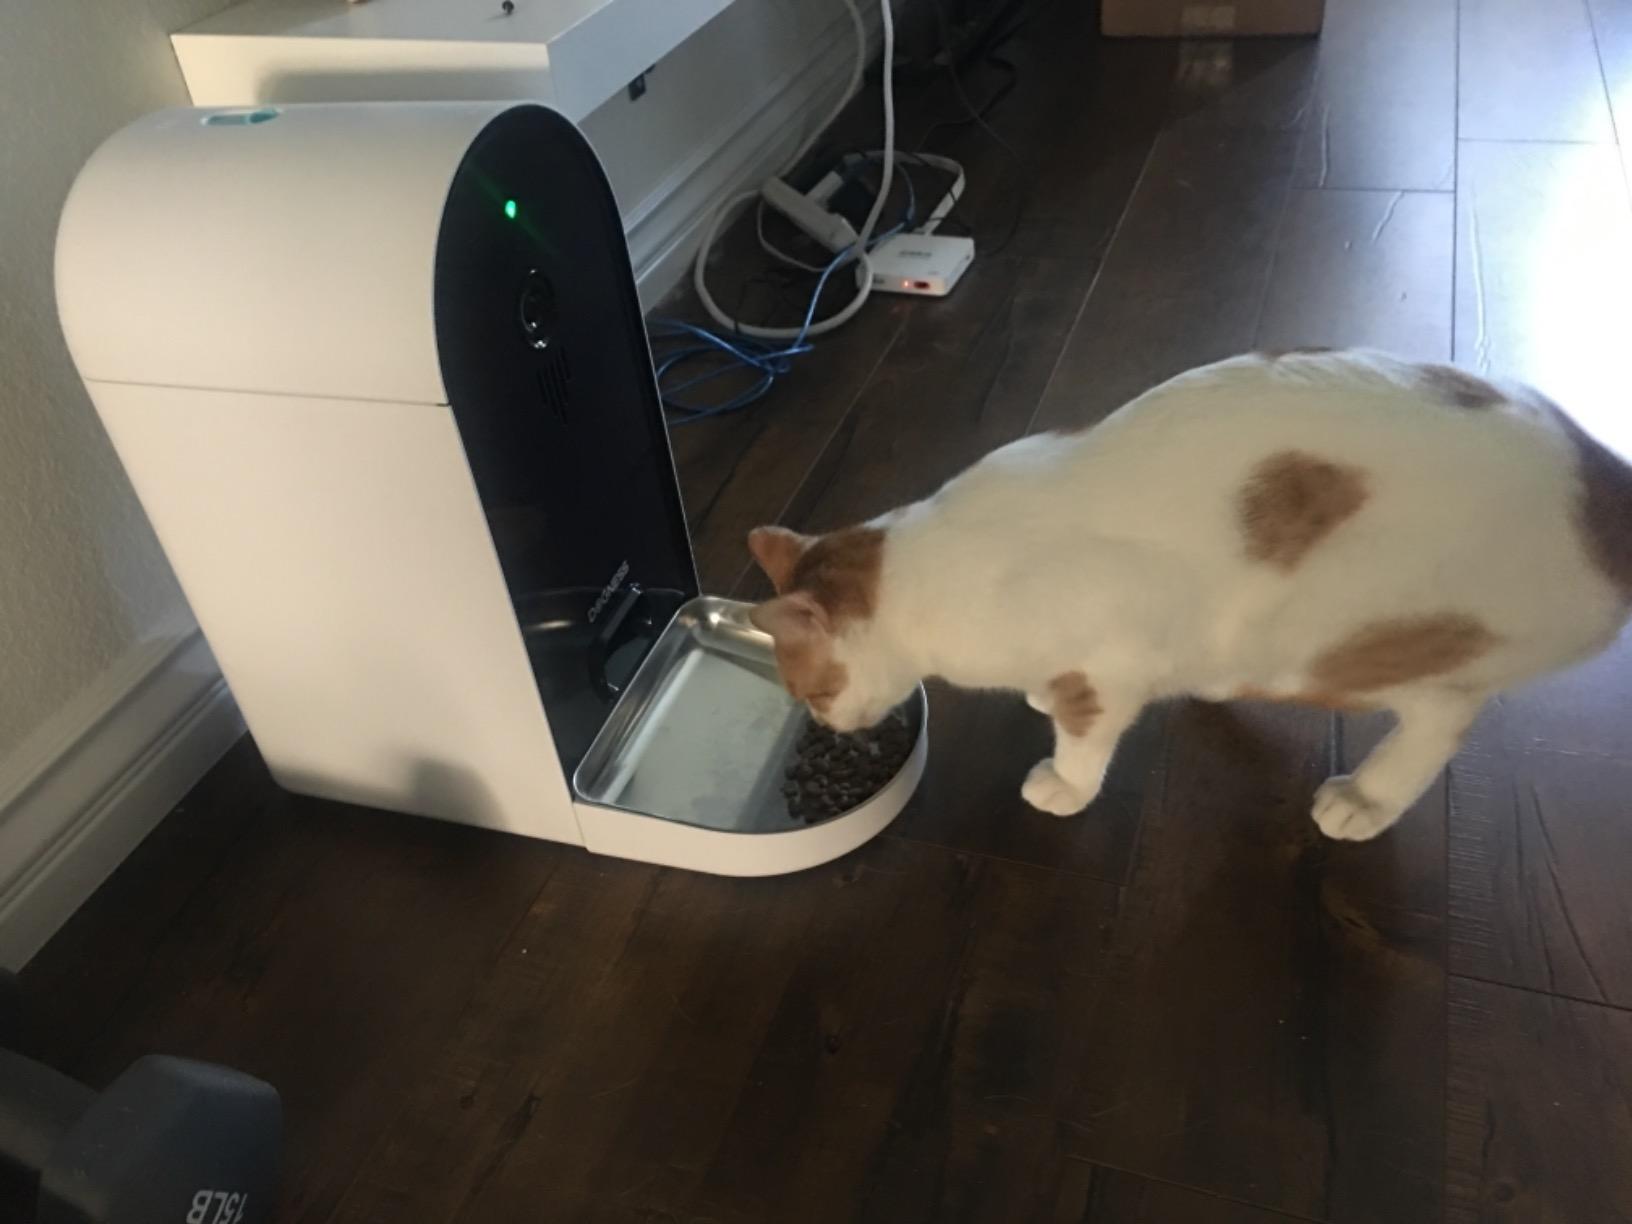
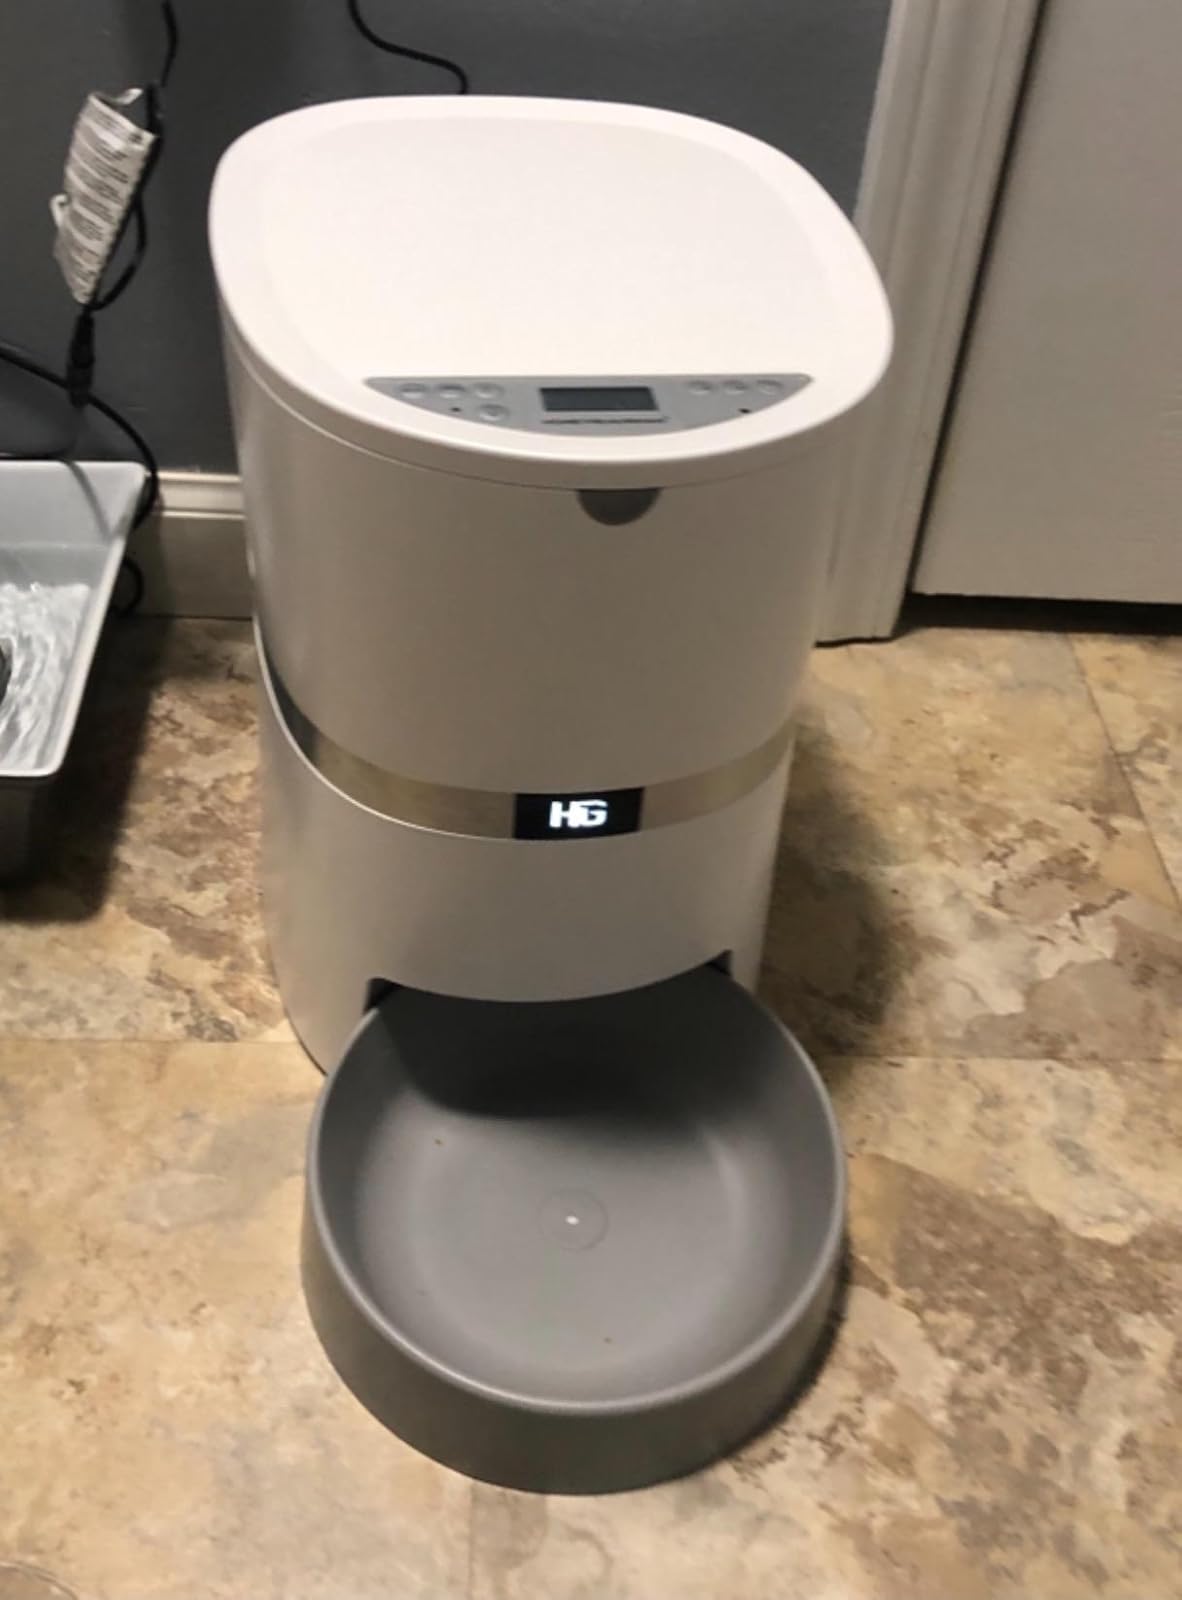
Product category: items_feeder
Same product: no